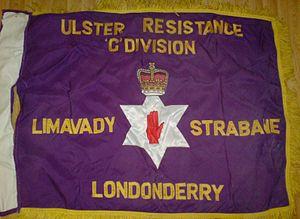
L'Ulster Resistance est un groupe paramilitaire loyaliste nord-irlandais fondé le 10 novembre 1986 par Ian Paisley, Peter Robinson et Ivan Foster. Lié à ses débuts au Democratic Unionist Party, il s'oppose à l'Anglo-Irish Agreement. Il disparait à la fin des années 1980, certains de ses membres se reconstituant au sein d'un groupe nommé Resistance.
Le conflit nord-irlandais, appelé aussi « les Troubles », est une période de violences et d'agitation politique en Irlande du Nord dans la seconde moitié du XXᵉ siècle. Il débute à la fin des années 1960 et est considéré comme terminé entre 1997 et 2007 selon les interprétations. La violence continue cependant après cette date, mais de façon occasionnelle et à petite échelle, tandis que la plupart des groupes belligérants déposent les armes.